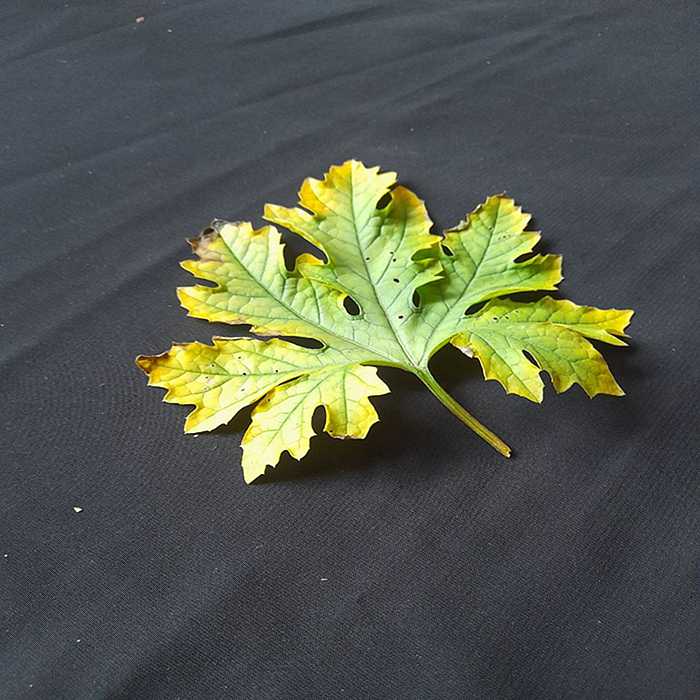
Plant: Bitter Gourd
Label: Fusarium wilt